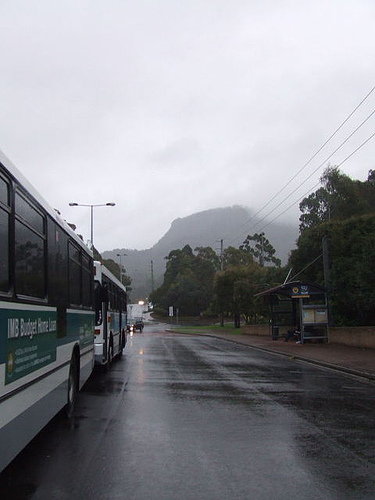
a bus sitting parked on a wet road with some mountains off in the distance